James Farley (actor)

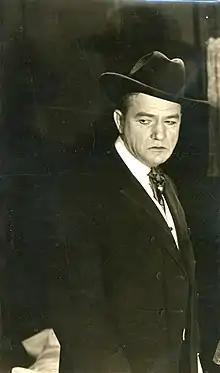
Farley in 1922

James Farley (January 8, 1882 – October 12, 1947) was an American character actor of the silent and sound film eras.